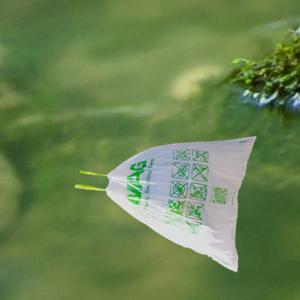
Label: plasticbags